Dana Point State Marine Conservation Area

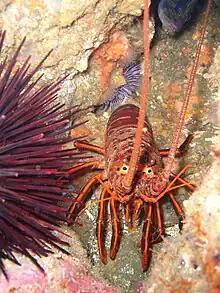
Spiny lobster

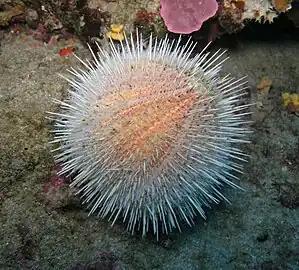
Sea Urchin

Dana Point's 7.5 miles of coastline consists of a myriad of marine habitats. Animals and plants alike are suited to sandy beaches, rocky intertidal and kelp forest ecosystems found in Dana Point.